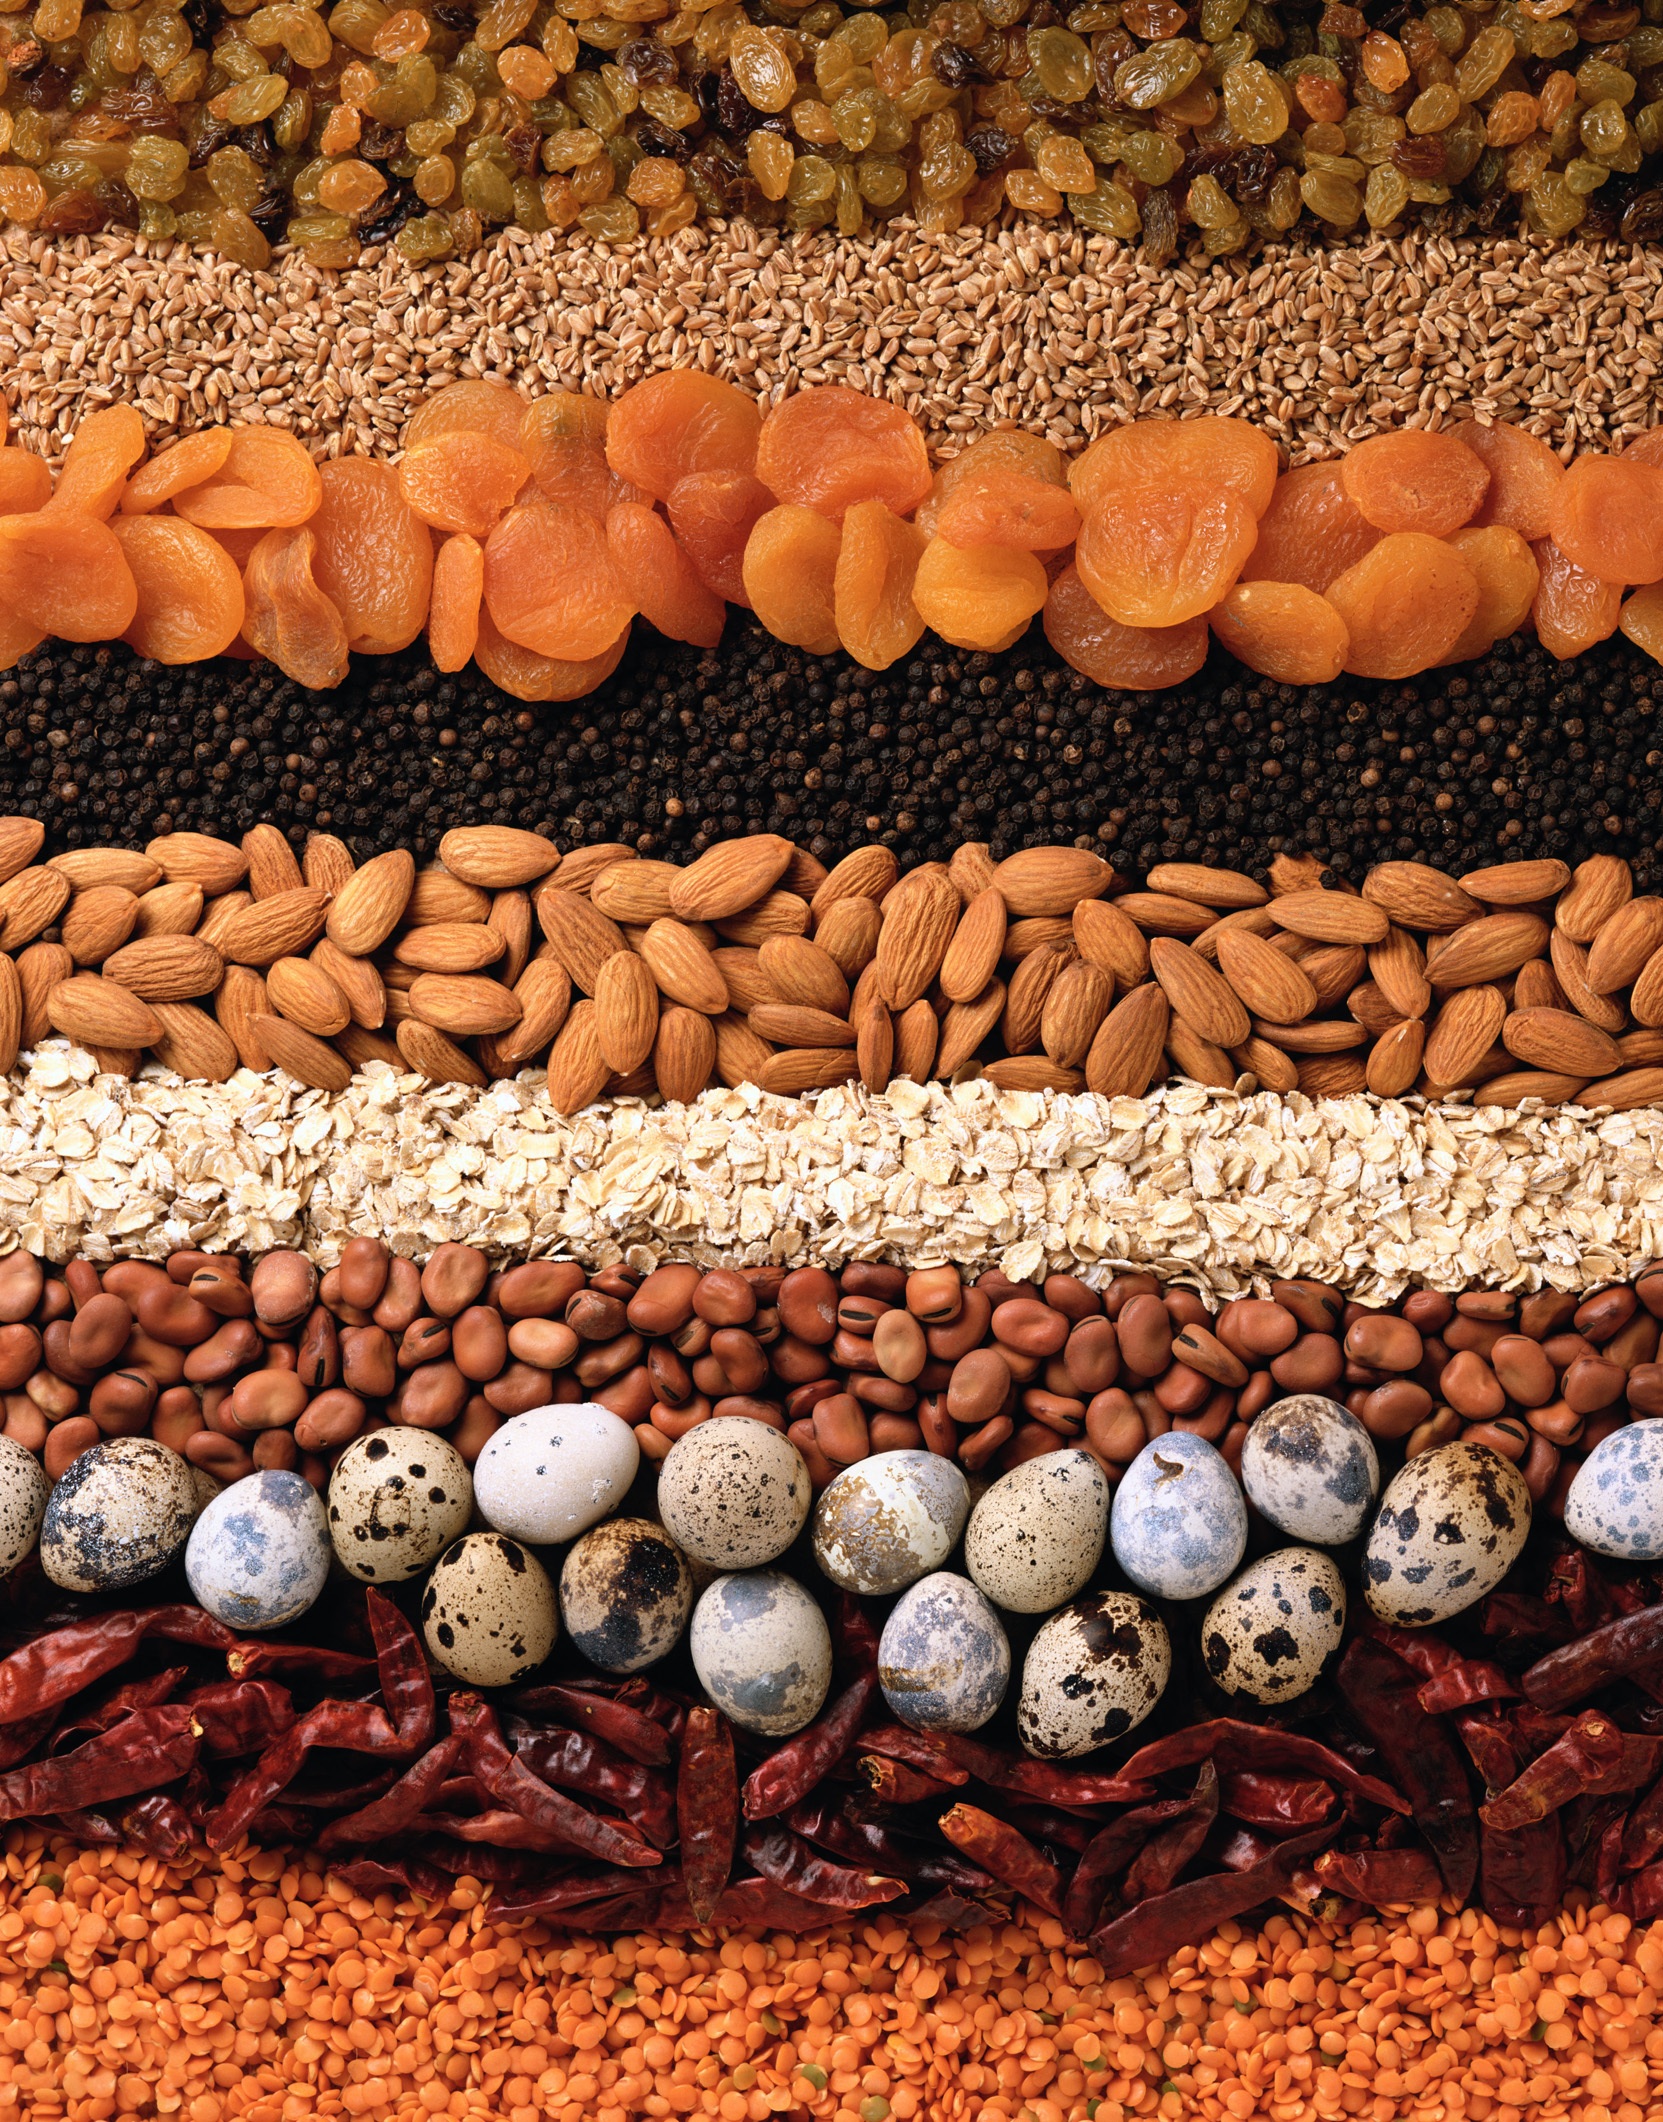
wood, food, produce, vegetable, crop, soil, agriculture, beautiful, spectacular, grass family